Frauenkirche, Nuremberg

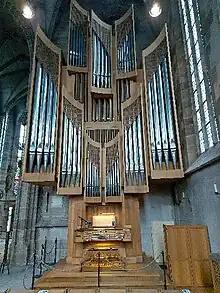
The Klais organ (2021)

One of the most notable features of the church is the "Männleinlaufen", a mechanical clock that commemorates the Golden Bull of 1356. The clock was installed in the church between 1506 and 1509. The Holy Roman Emperor is shown seated with the prince-electors surrounding him.